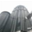
Label: skyscraper